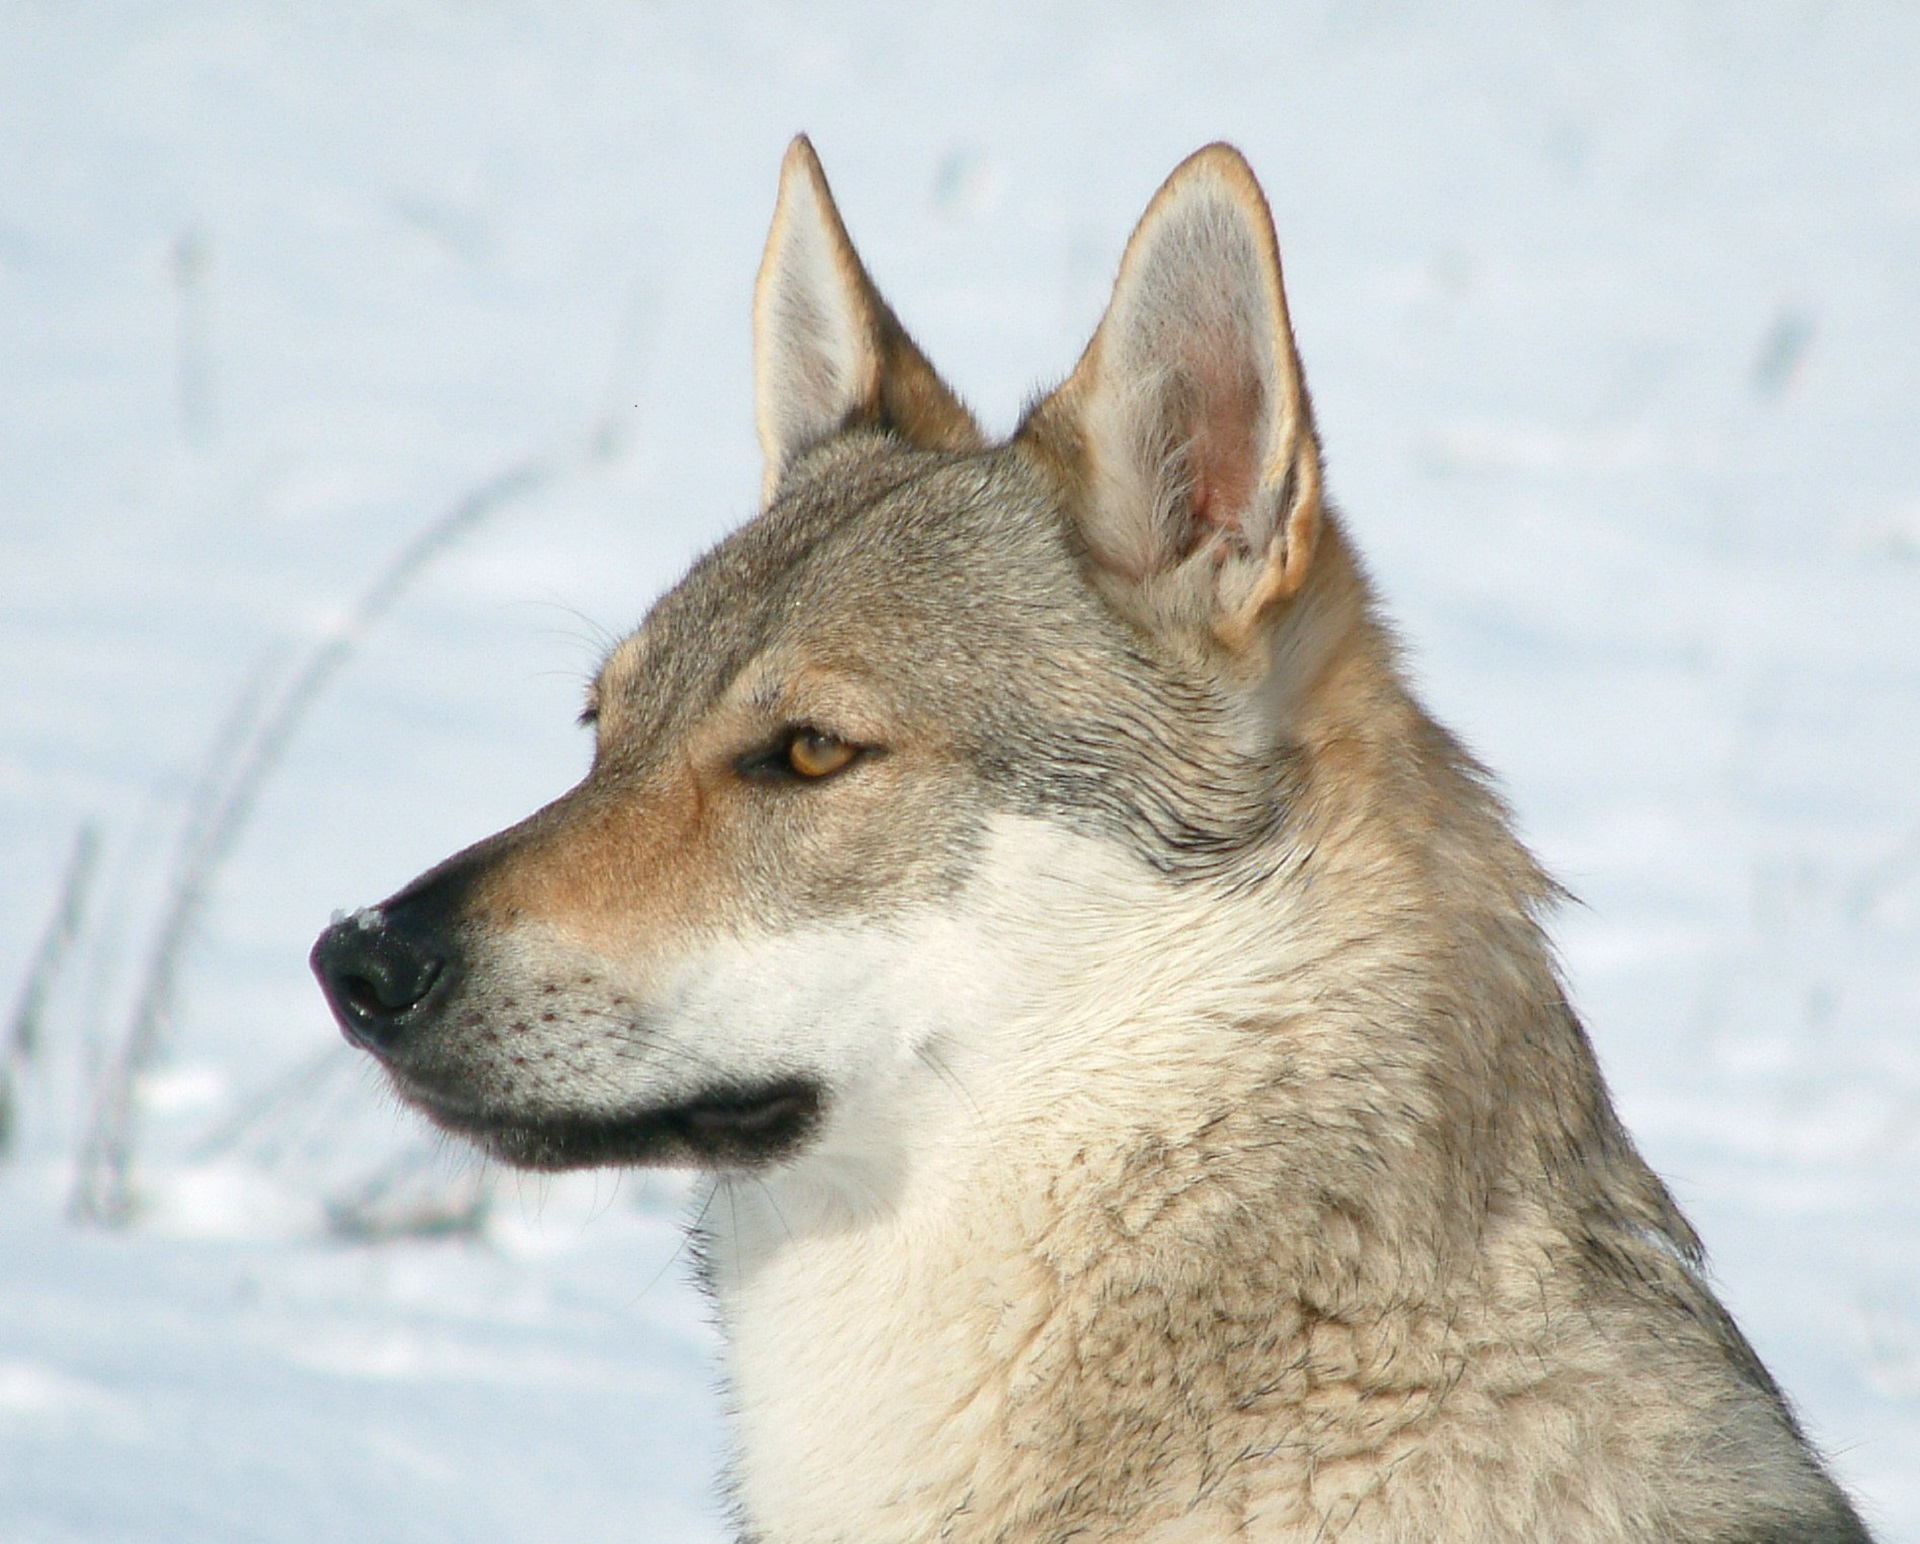
snow, dog, animal, canine, female, portrait, mammal, wolf, head, vertebrate, czech, dog breed, crossbreed, korean jindo dog, shikoku, dingo, dog like mammal, red wolf, saarloos wolfdog, wolfdog, czechoslovakian wolfdog, dog breed group, greenland dog, east siberian laika, west siberian laika, j mthund, canis lupus tundrarum, dog crossbreeds, tamaskan dog, norwegian elkhound, northern inuit dog, native american indian dog